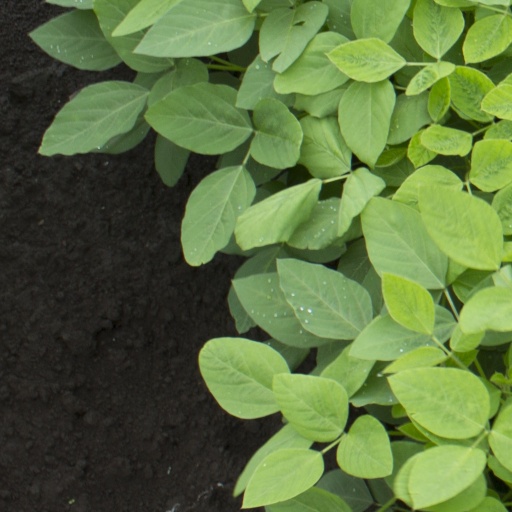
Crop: soybean